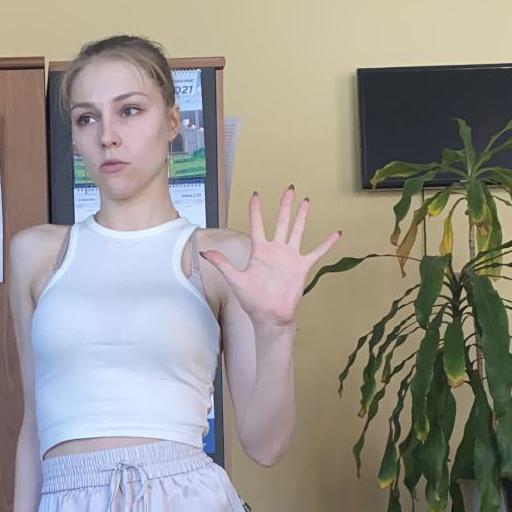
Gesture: palm